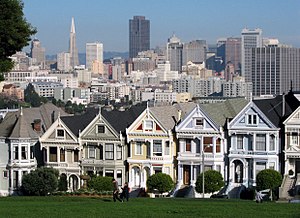
Rækkehus / Eksempler
Et rækkehus er når mere end to enfamiliehuse er bygget sammen i en række med lodret adskillelse mellem de enkelte boliger. Dog kan kædehuse og klyngehuse godt forvekles med et rækkehus, da de også er sammensidende bygninger